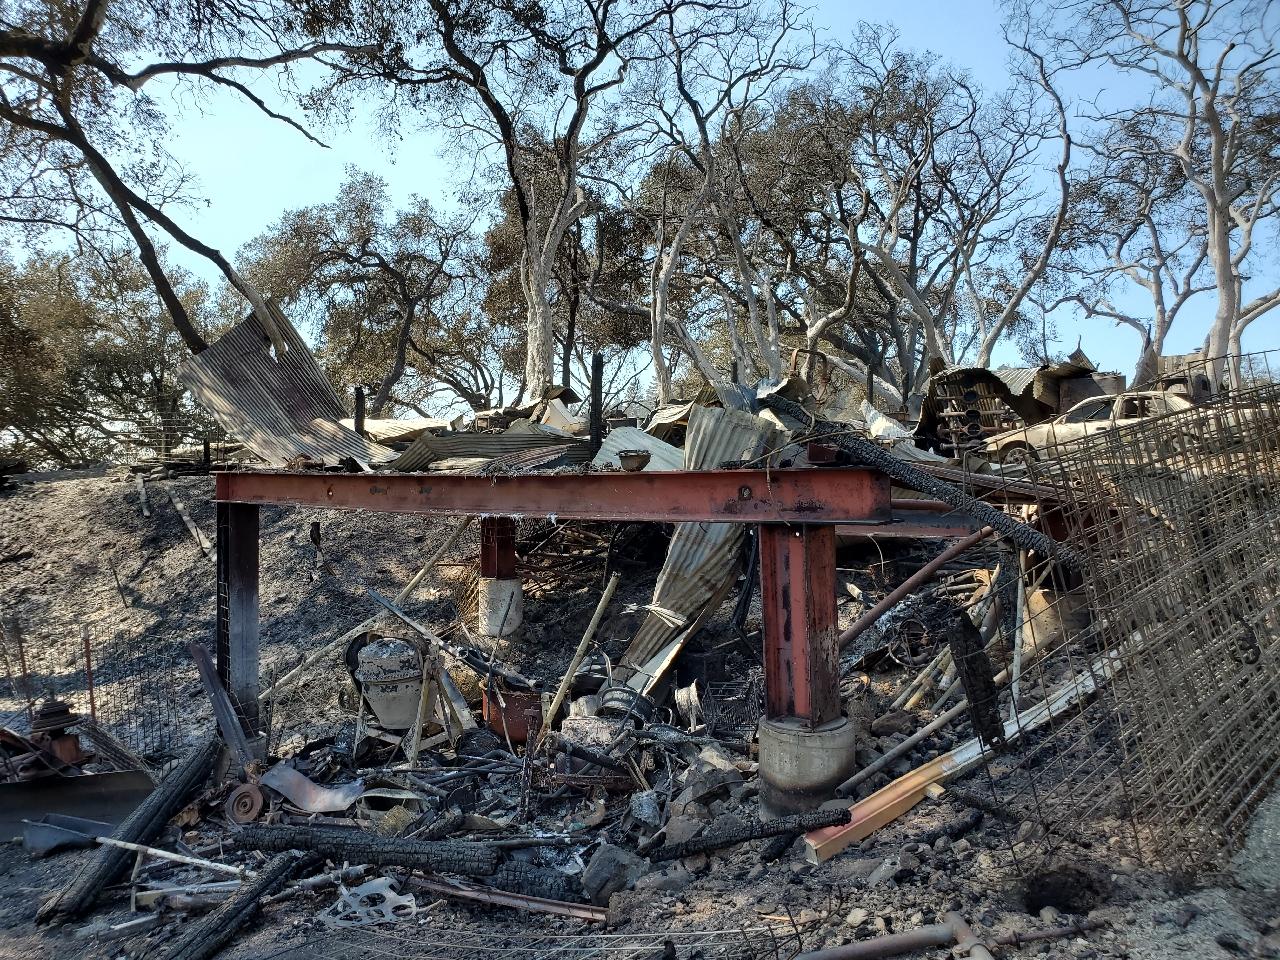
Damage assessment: destroyed